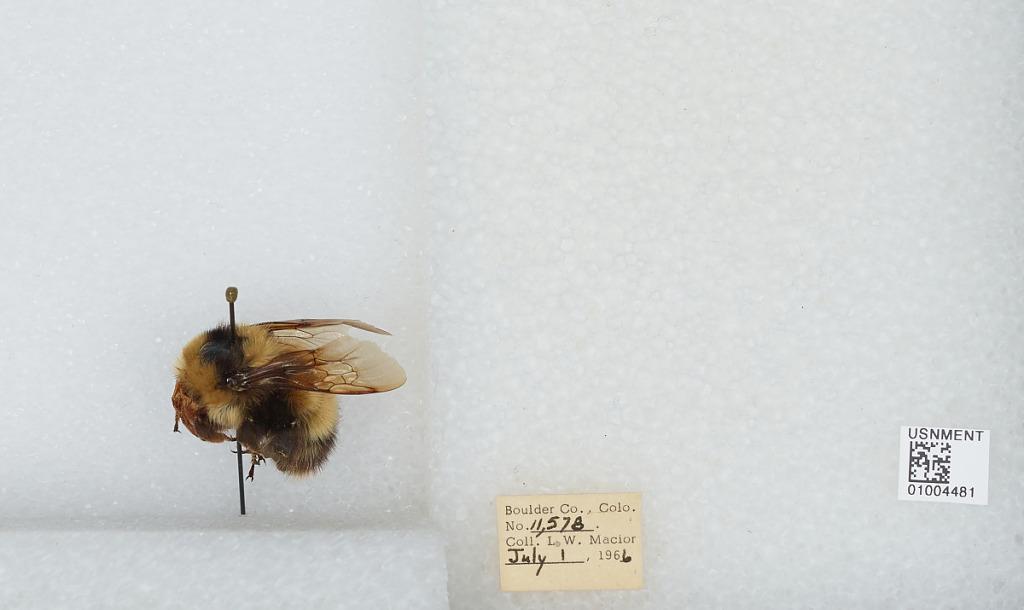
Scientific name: Bombus (Alpinobombus) balteatus Dahlbom
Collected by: L. Macior
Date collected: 1966-7-1
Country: United States
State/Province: Colorado
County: Boulder
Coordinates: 40.0275, -105.252